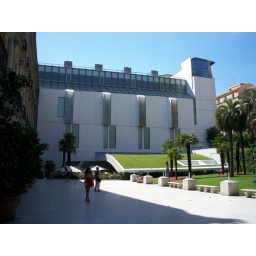
Entrance is to the left in the darker building, but the white building is also a big portion of the museum